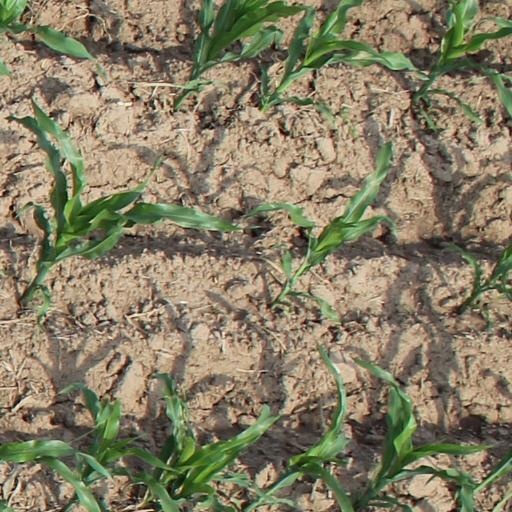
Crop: maize; corn